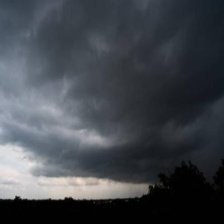
Cloud type: Nimbostratus